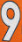
Number: 9